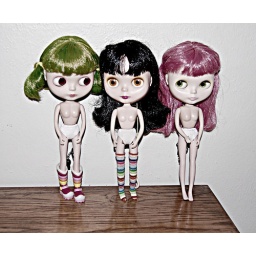
The girls run around the house in their undies!